The Vortex Blaster

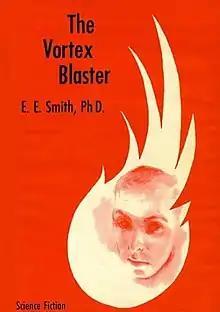
Dust-jacket from the Gnome Press edition

The Vortex Blaster is a collection of three science fiction short stories by American writer Edward E. Smith. It was simultaneously published in 1960 by Gnome Press in an edition of 3,000 copies and by Fantasy Press in an edition of 341 copies. The book was originally intended to be published by Fantasy Press, but was handed over to Gnome Press when Fantasy Press folded. Lloyd Eshbach, of Fantasy Press, who was responsible for the printing of both editions, printed the extra copies for his longtime customers. The stories originally appeared in the magazines "Comet" and "Astonishing Stories".